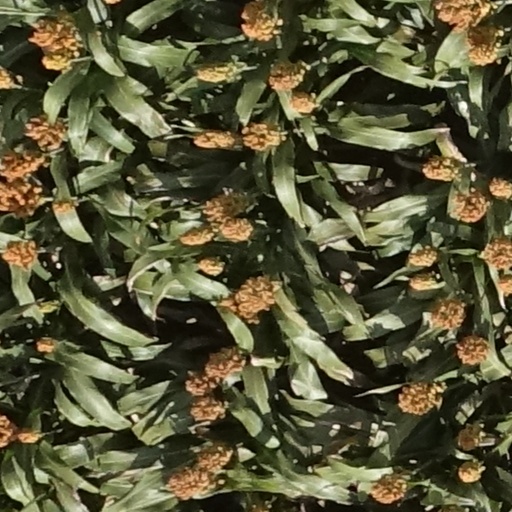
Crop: sorghum